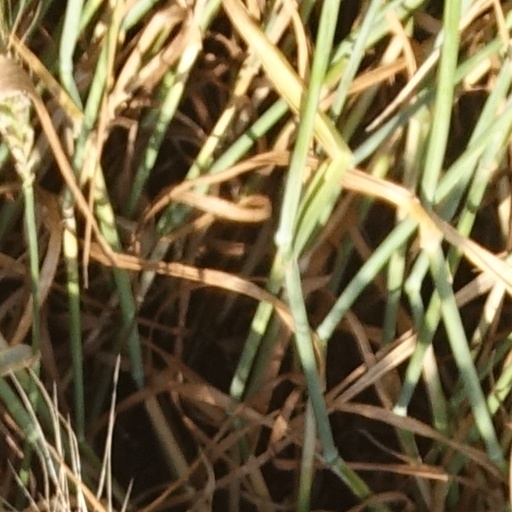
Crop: wheat